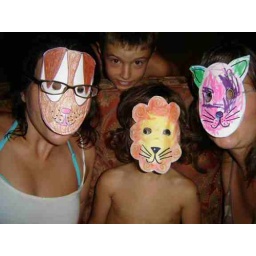
dog lion cat in Spain